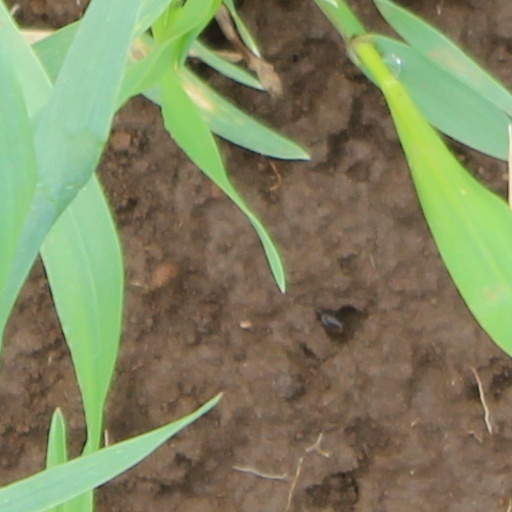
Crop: wheat